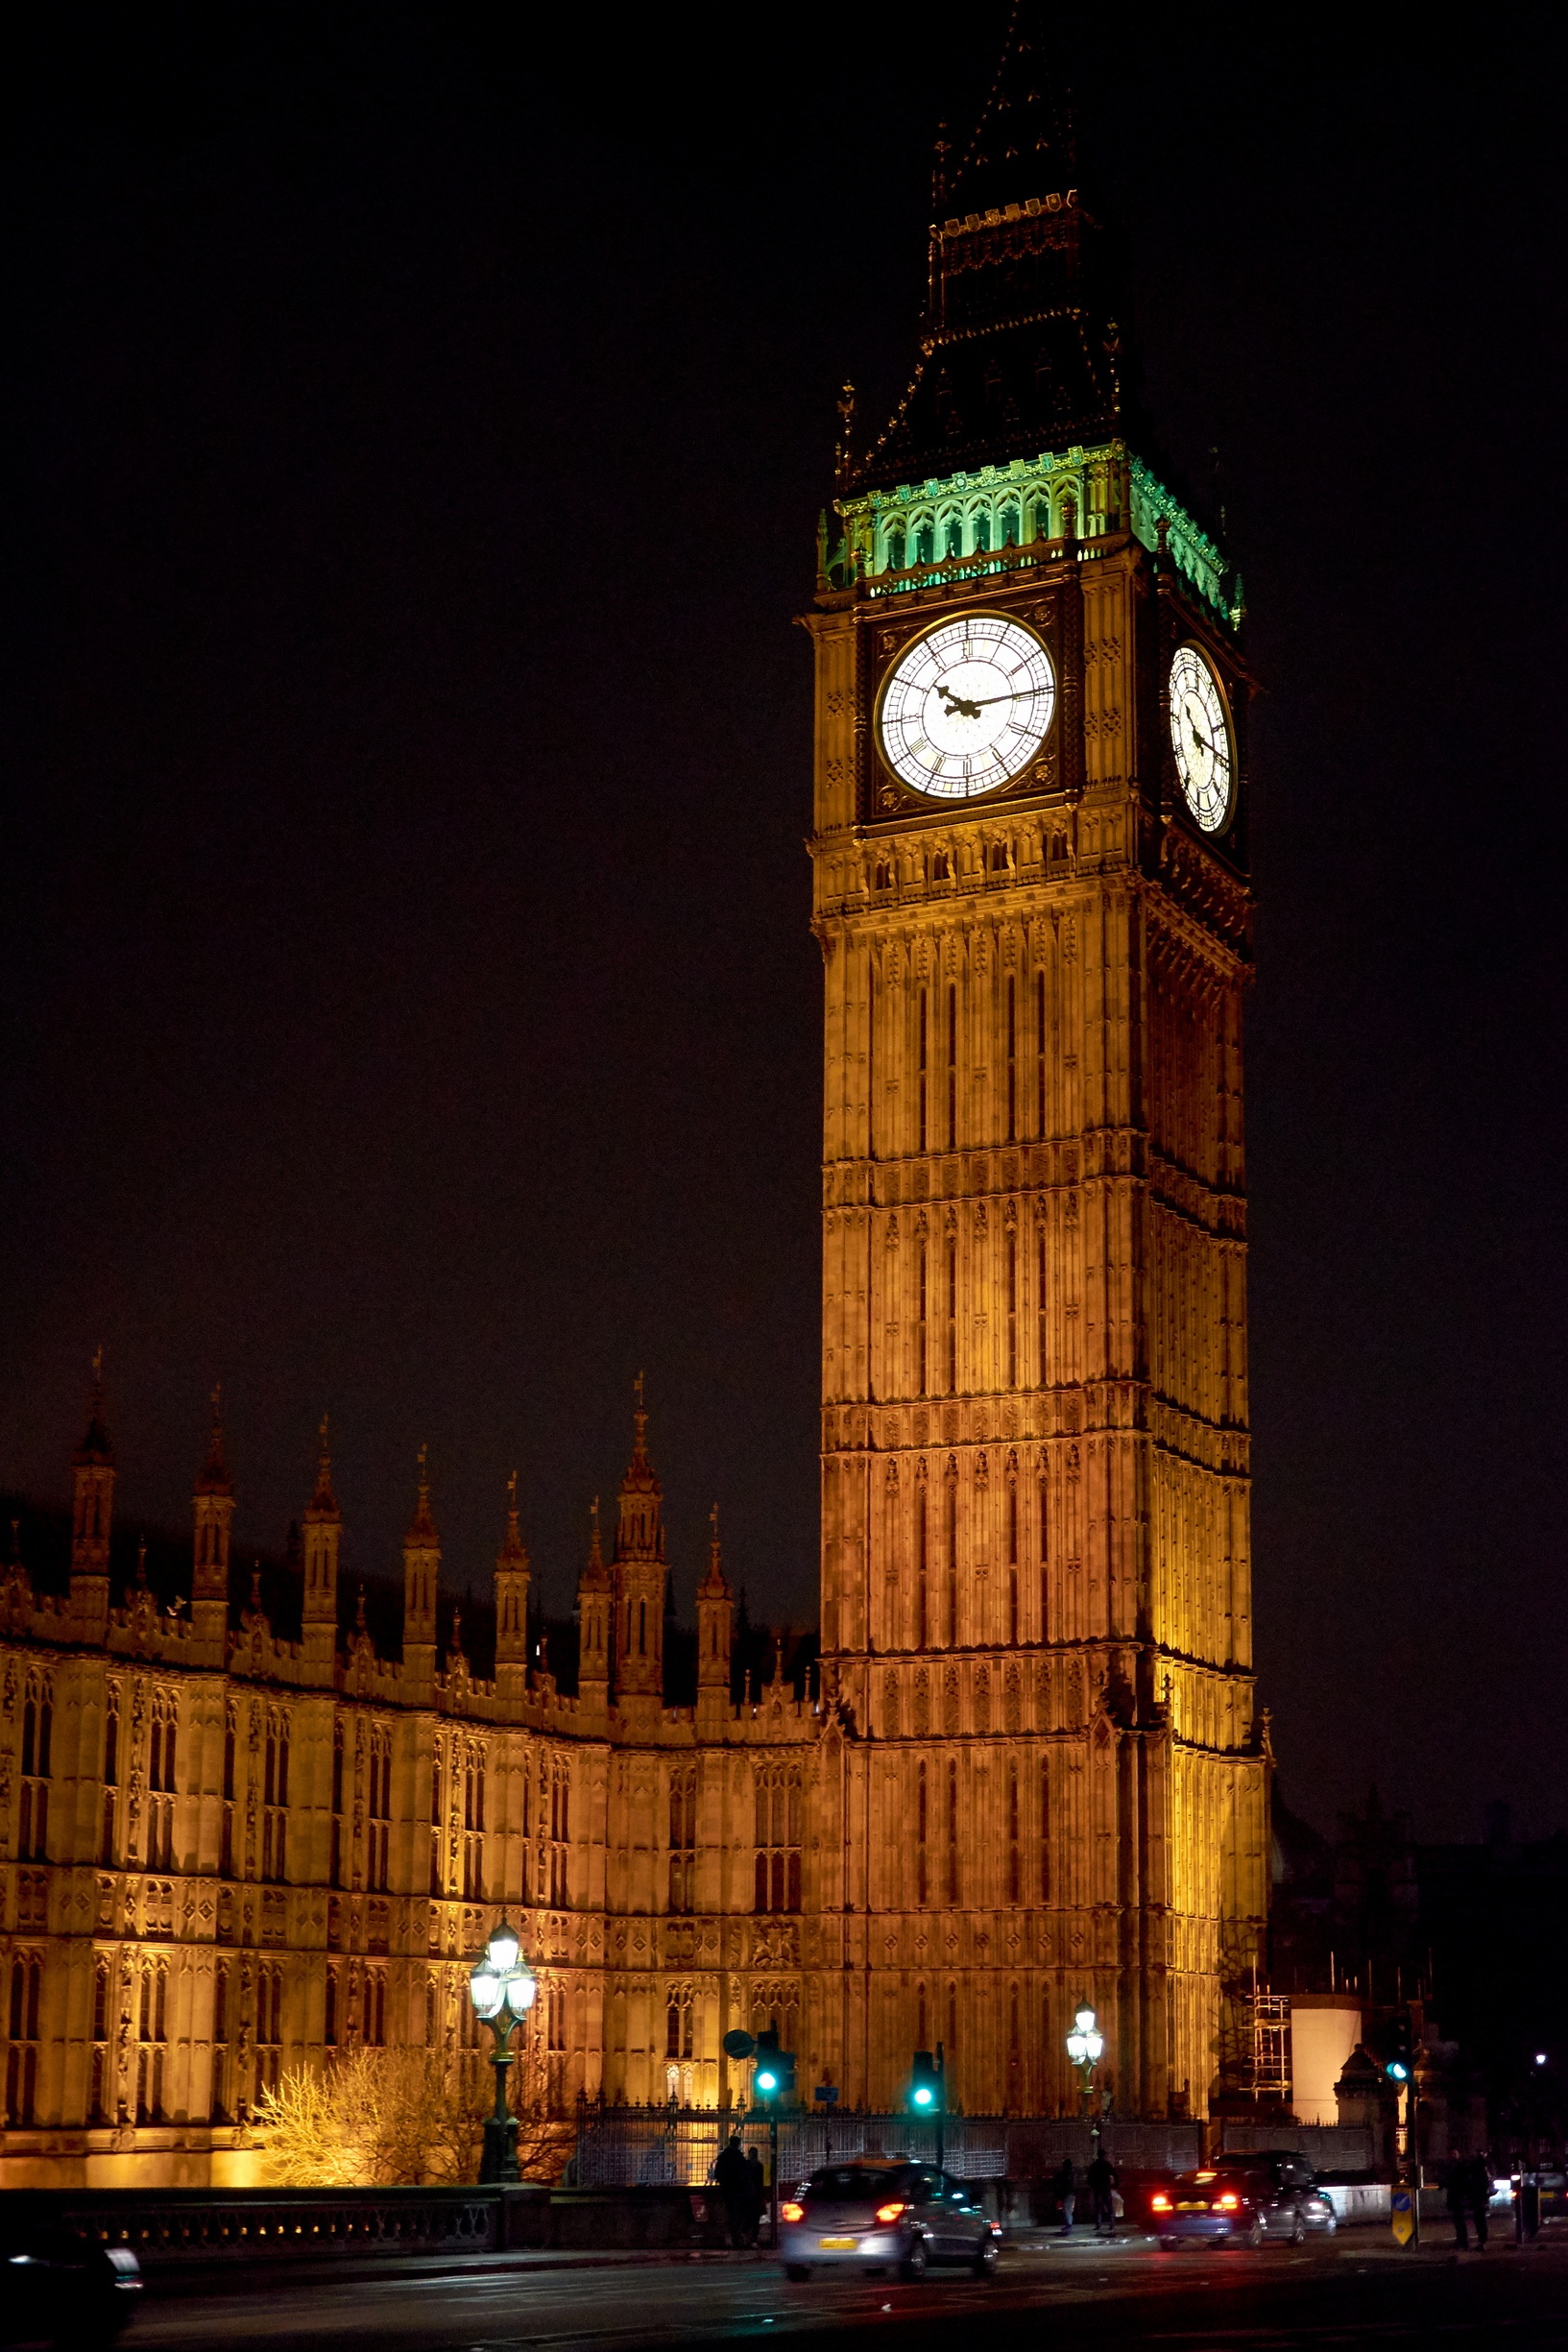
architecture, sunset, night, clock, building, city, skyscraper, cityscape, downtown, dusk, bell, evening, twilight, tower, holiday, landmark, darkness, sightseeing, church, attraction, tourism, moonlight, big ben, wall clock, clock tower, city view, illuminated, places of interest, uk, england, capital, london, parliament, holidays, spire, british, famous, kingdom, westminster, tourist attraction, historically, abendstimmung, metropolis, cities, atmospheric, cult, church clock, night photograph, evening sky, united kingdom, government district, urban area, human settlement, metropolitan area, time indication